Jo Seong-joon (footballer, born 1990)

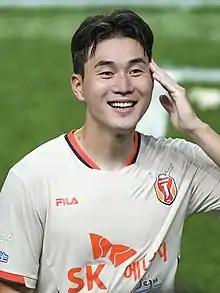
Jo in August 2022

Jo Seong-joon (born 27 November 1990) is a South Korean footballer who plays as forward for Pohang Steelers in K League 1.